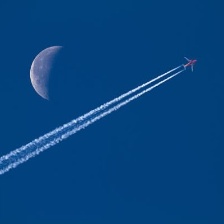
Cloud type: Contrail